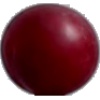
Label: Cherry Wax Red 1